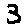
Label: 3